Robert French

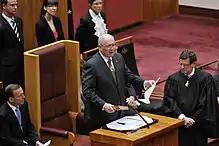
Chief Justice French (right) swearing in Governor–General Peter Cosgrove in March 2014.

On 30 July 2008, Prime Minister Kevin Rudd announced that French would succeed Murray Gleeson as Chief Justice of the High Court of Australia. He was sworn in on 1 September 2008. He became the first chief justice, and the third justice overall (after Sir Ronald and John Toohey), from Western Australia. He was the first Chief Justice of the High Court not to have taken silk at appointment.